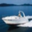
Label: ship